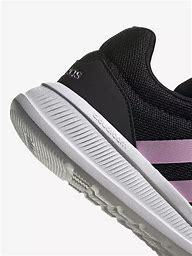
Brand: Adidas
Model: Lite Racer CLN